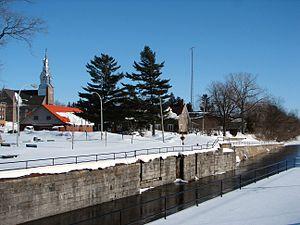
Grenville est une municipalité de village du Québec. Elle fait partie de la municipalité régionale de comté d'Argenteuil dans la région administrative des Laurentides.